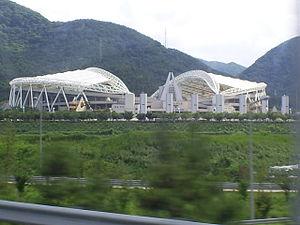
La saison 2017 du Championnat de Corée du Sud de football est la 35ᵉ édition de la première division sud-coréenne, la K League. Les douze clubs engagés s'affrontent à trois reprises lors de la phase régulière. À l'issue de celle-ci, les six premiers jouent la poule pour le titre et s'affrontent une nouvelle fois, tandis que les six derniers font de même au sein de la poule de relégation. Le dernier du classement est relégué, l'avant-dernier doit disputer un barrage de promotion-relégation face à une formation de deuxième division.
La saison 2018 du Championnat de Corée du Sud de football est la 36ᵉ édition de la première division sud-coréenne, la K League. Les douze clubs engagés s'affrontent à trois reprises lors de la phase régulière. À l'issue de celle-ci, les six premiers jouent la poule pour le titre et s'affrontent une nouvelle fois, tandis que les six derniers font de même au sein de la poule de relégation. Le dernier du classement est relégué, l'avant-dernier doit disputer un barrage de promotion-relégation face à une formation de deuxième division.